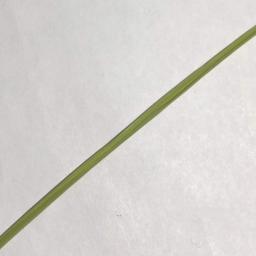
Label: Rice___Healthy